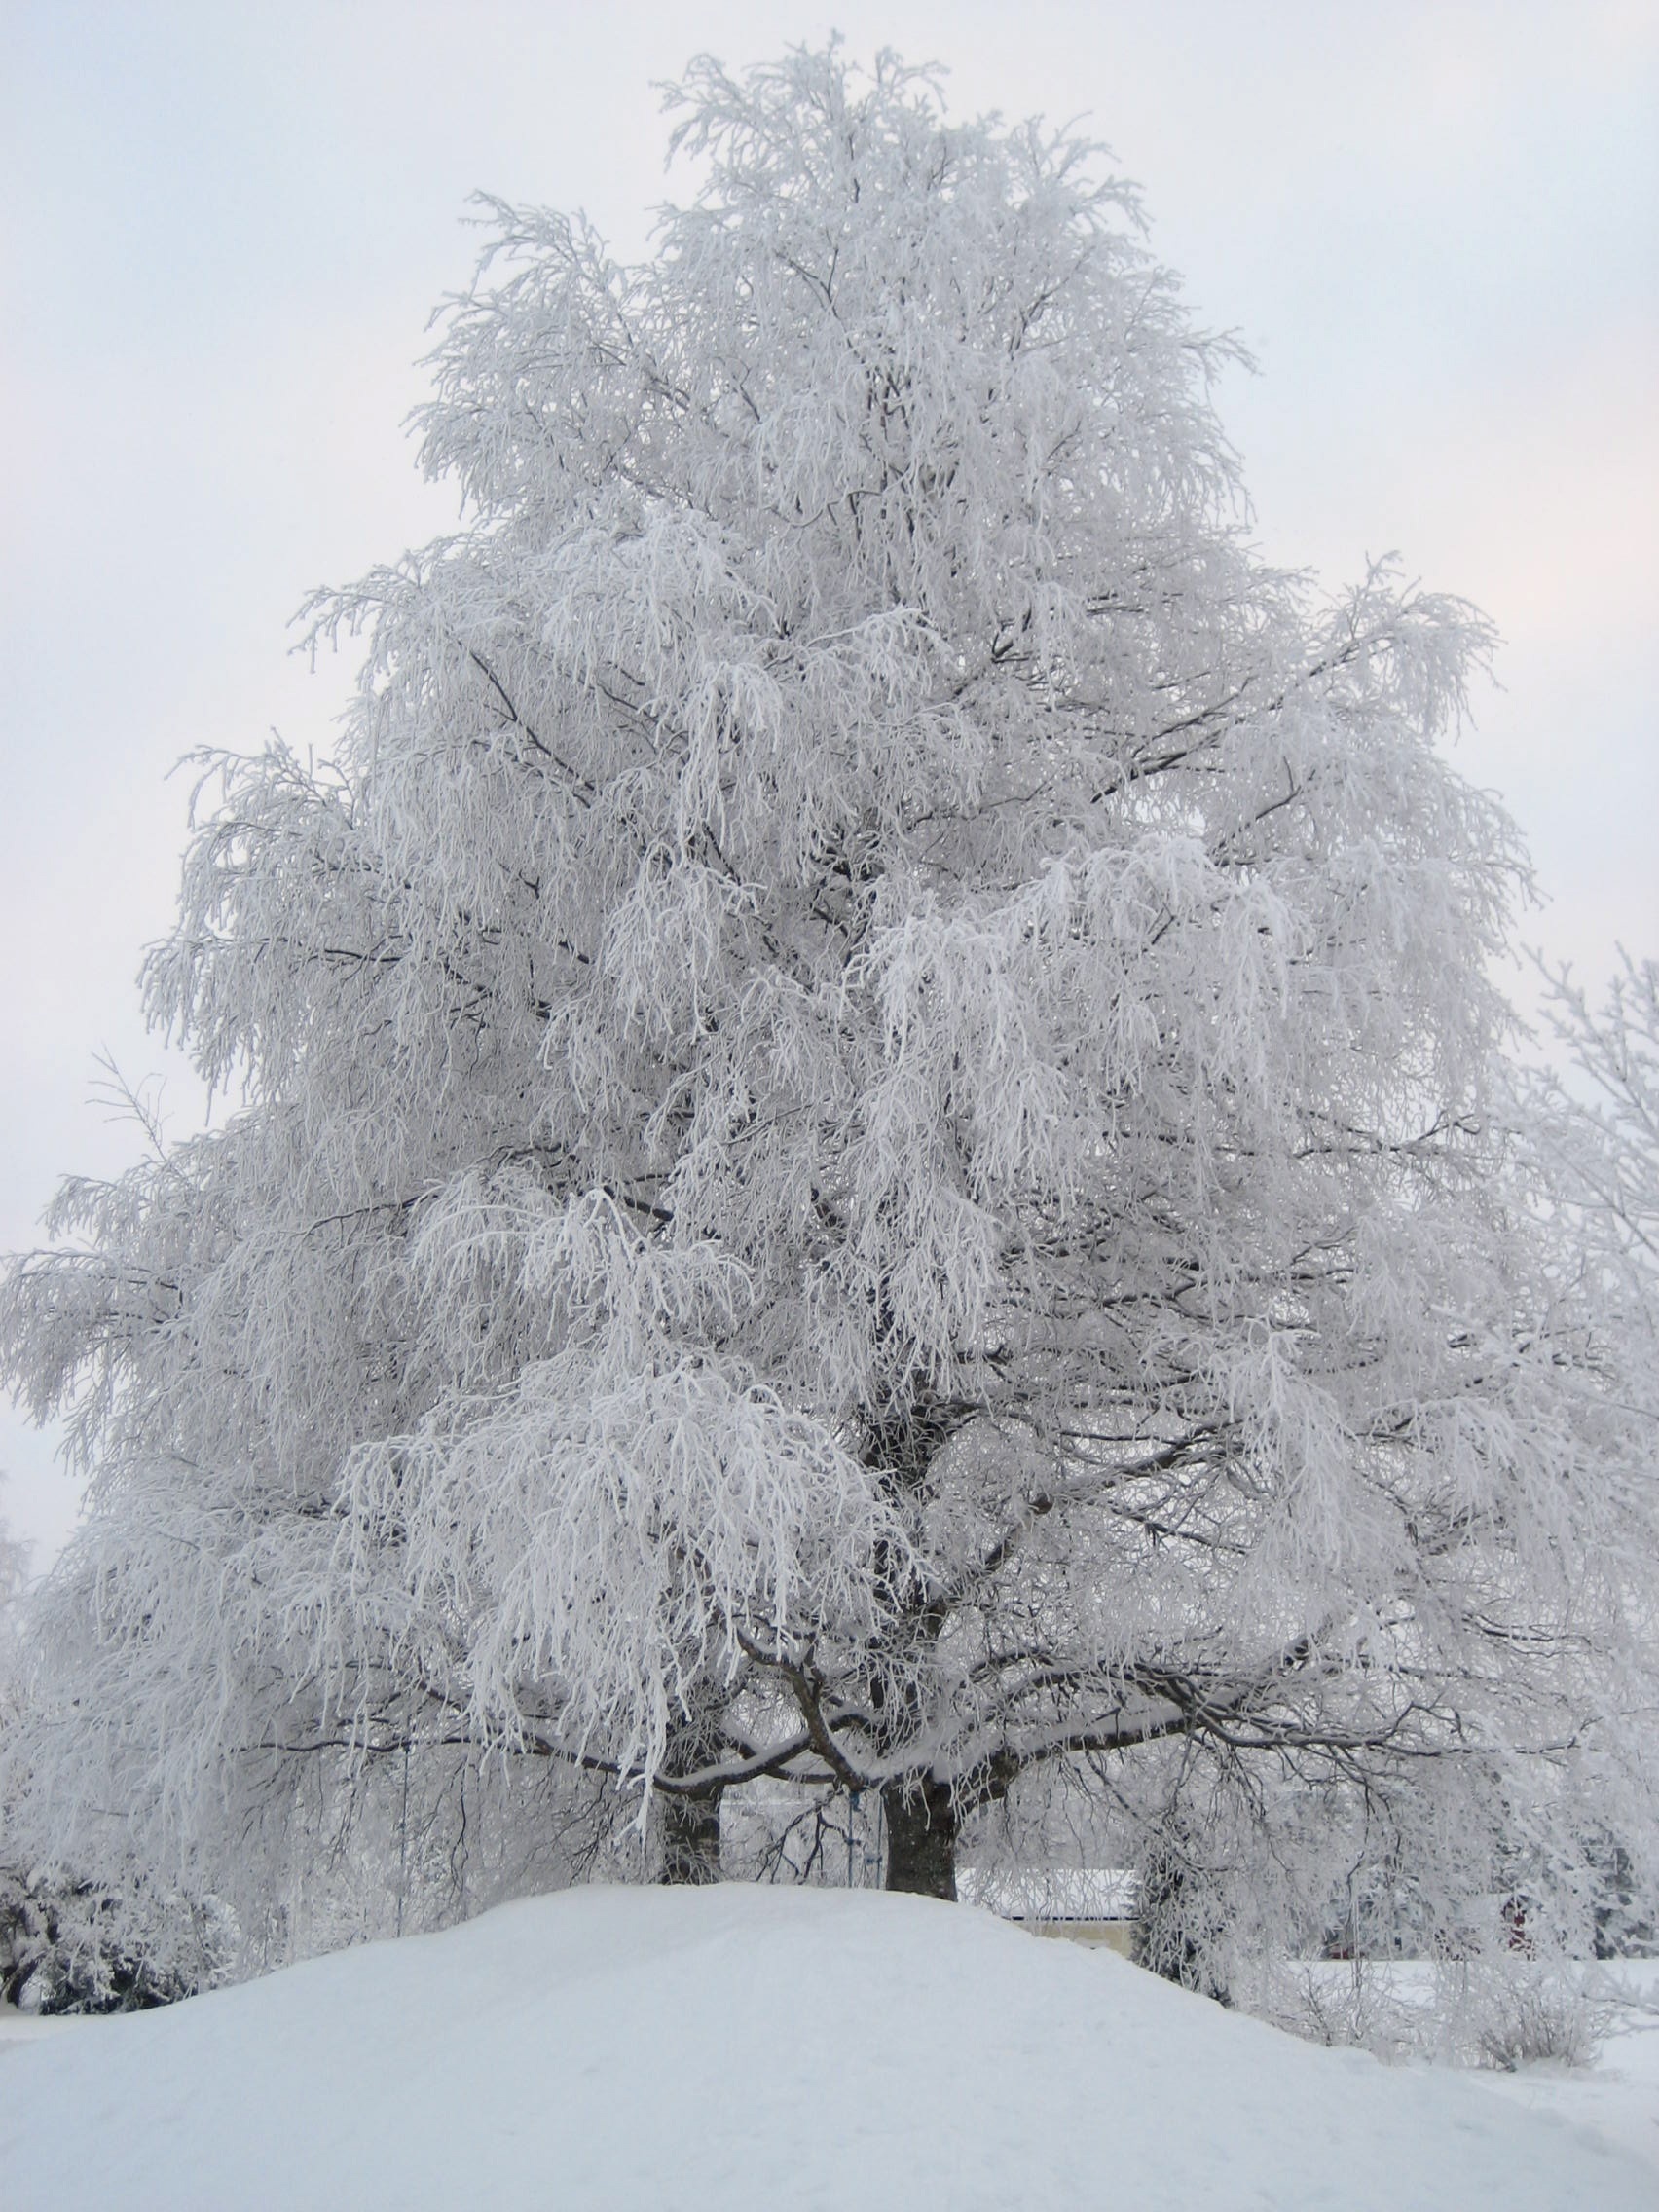
landscape, tree, branch, snow, winter, plant, frost, weather, snowy, season, branches, blizzard, freezing, finnish, woody plant, winter storm, rain and snow mixed